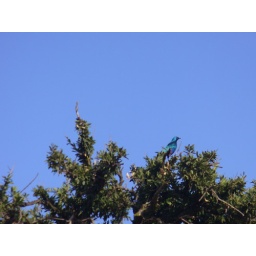
Blue bird in top of tree